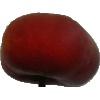
Label: Nectarine Flat 1